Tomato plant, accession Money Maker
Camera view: vertical (180 deg); turntable rotation: 30 degrees
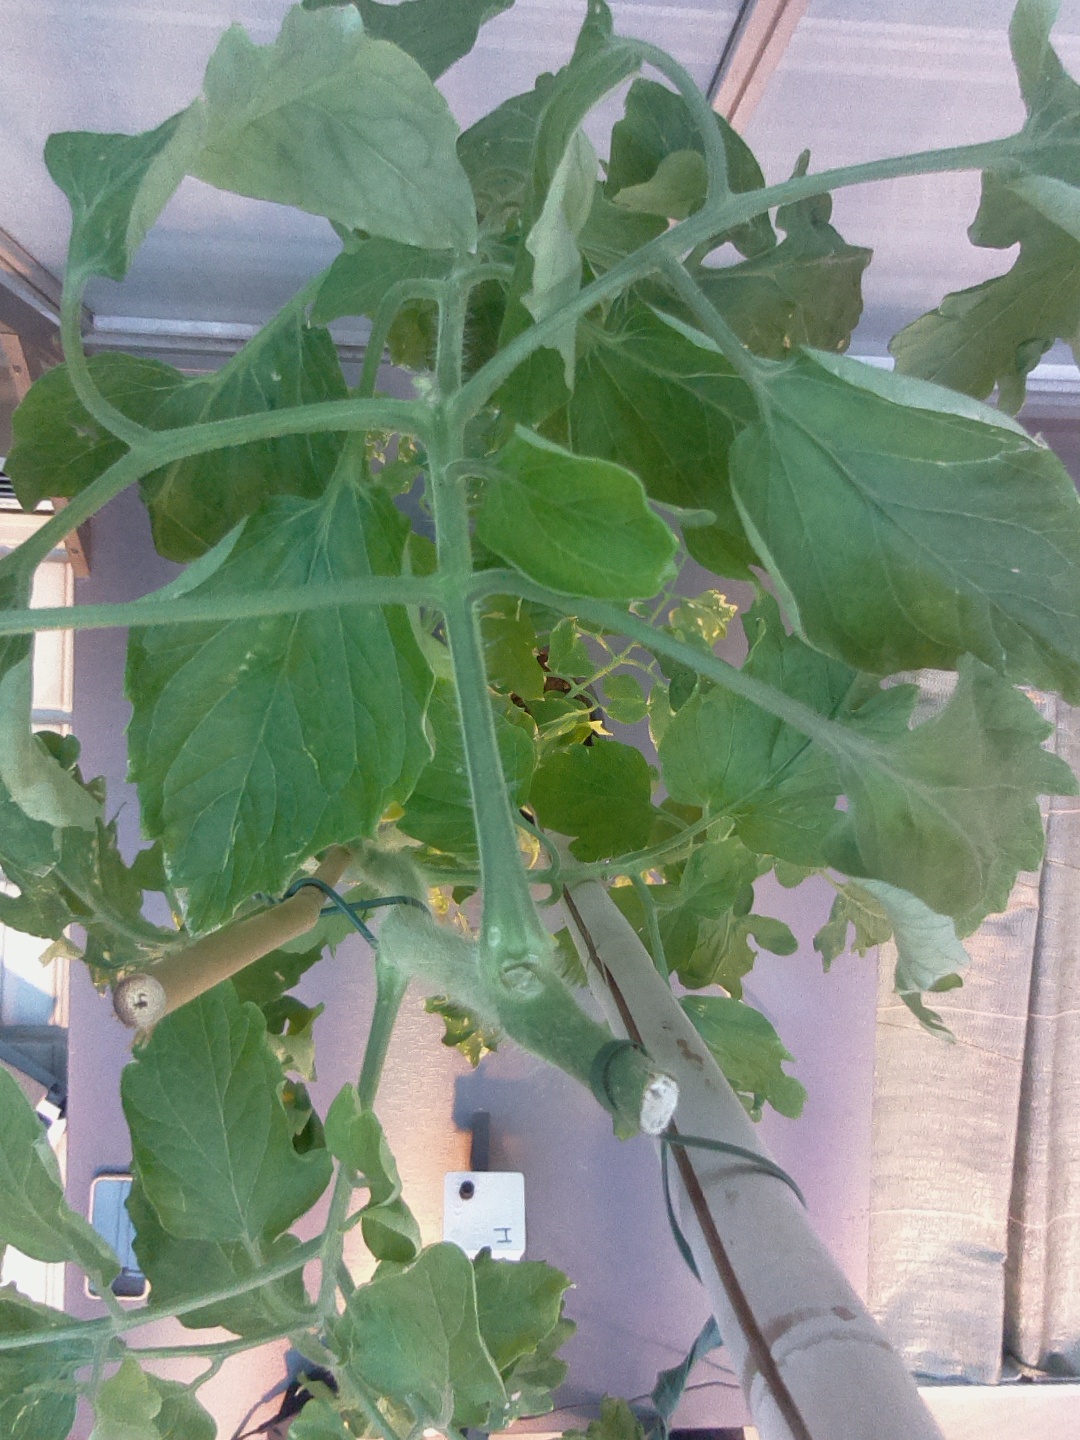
BBCH growth stage 75: 50%-60% of final fruit size